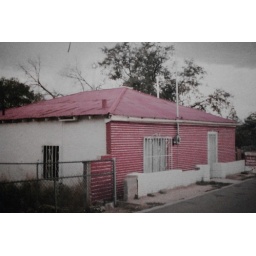
red house in san jo